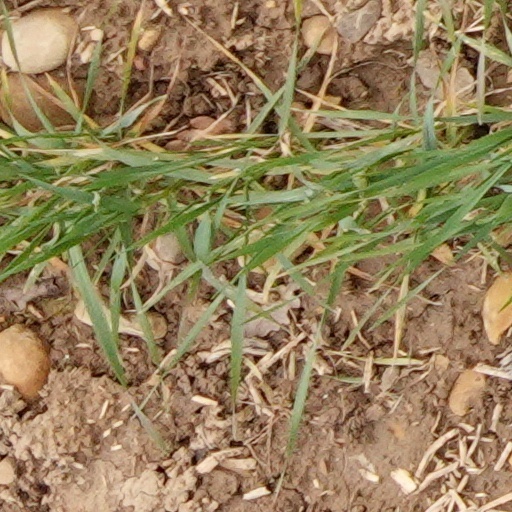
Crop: wheat